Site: brandenburg
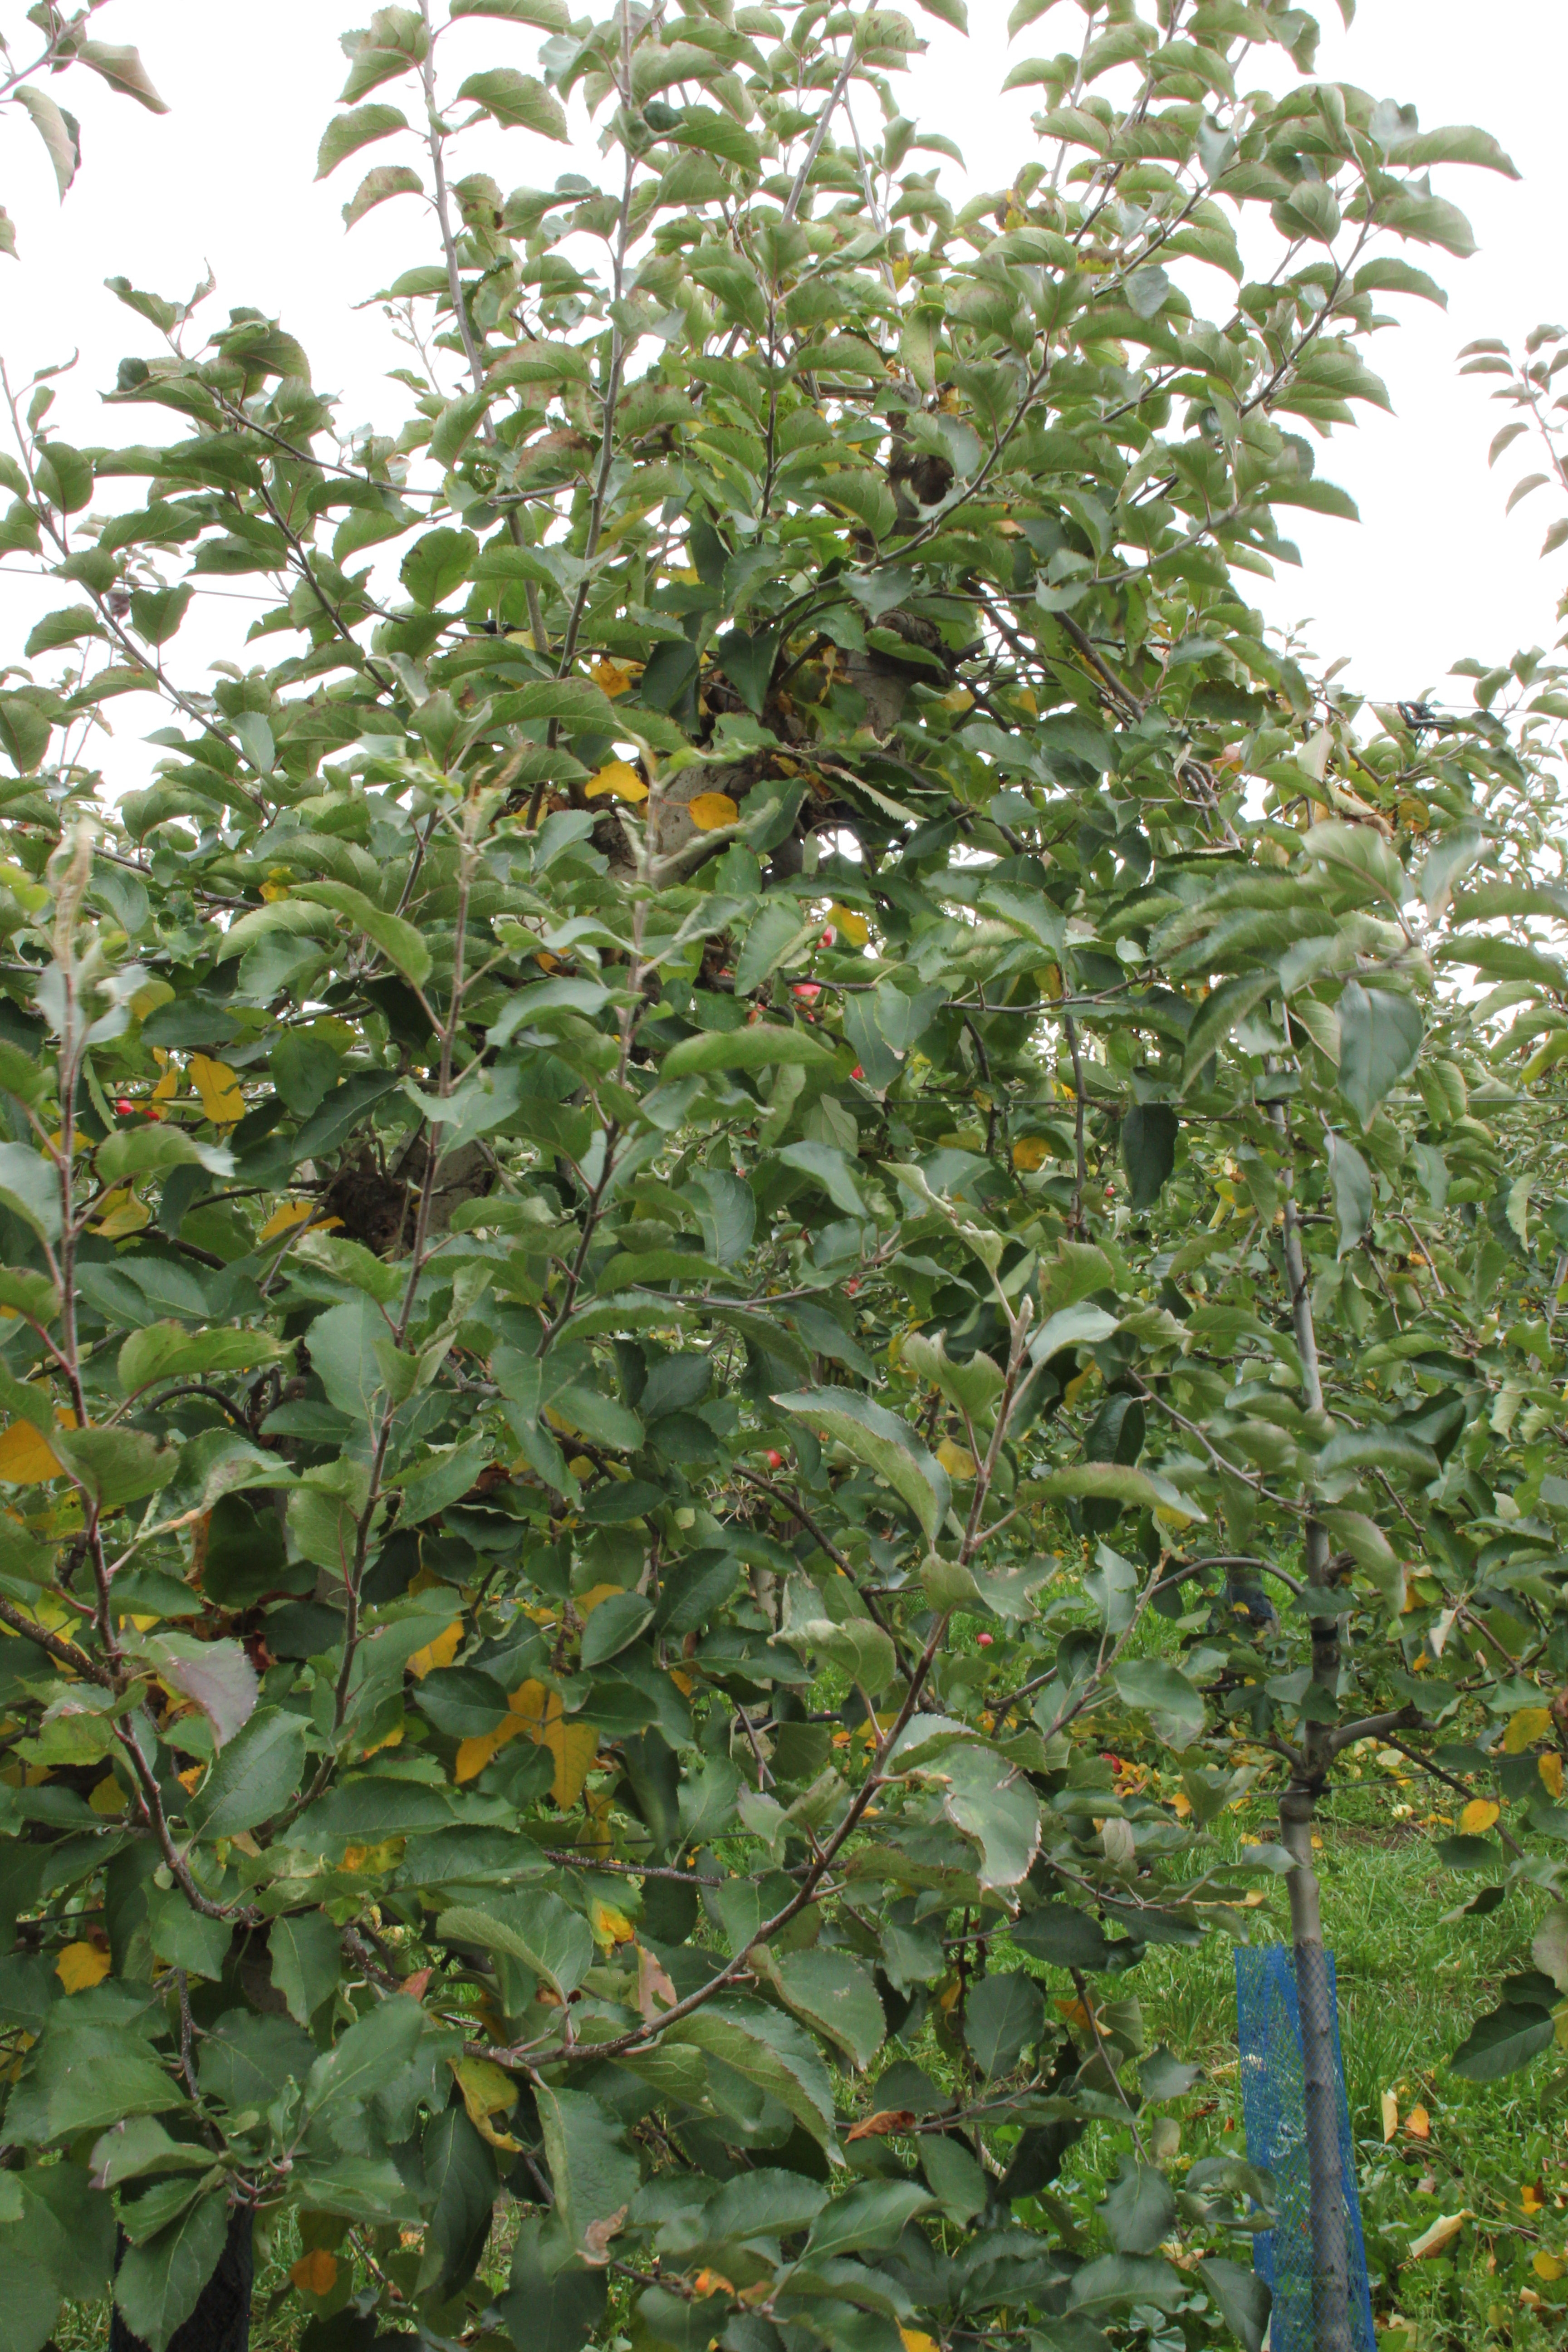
Growth stage (BBCH 91): Senescence, beginning of dormancy